George Ade

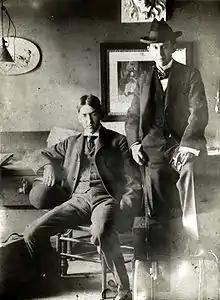
Ade (left), with John T. McCutcheon, circa 1894–1895

Ade did not begin his writing career in college. In 1887, after graduating from Purdue University, he worked in Lafayette, Indiana, as a reporter and telegraph editor for the "Lafayette Morning News" and then the "Lafayette Call". After the newspaper discontinued publication, Ade earned a meager paycheck writing testimonials for a patent-medicine company. By 1890 he had moved to Chicago, Illinois, and resumed his career as a newspaper reporter, joining John T. McCutcheon, his college friend and Sigma Chi fraternity brother, at the "Chicago Daily News" (which later became the "Chicago Morning News" and the "Chicago Record"), where McCutcheon worked as an illustrator.